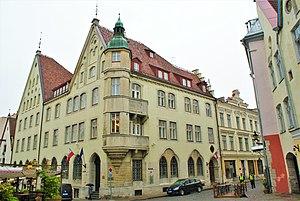
La rue Suur-Karja est une rue du quartier Vanalinn à Tallinn en Estonie.